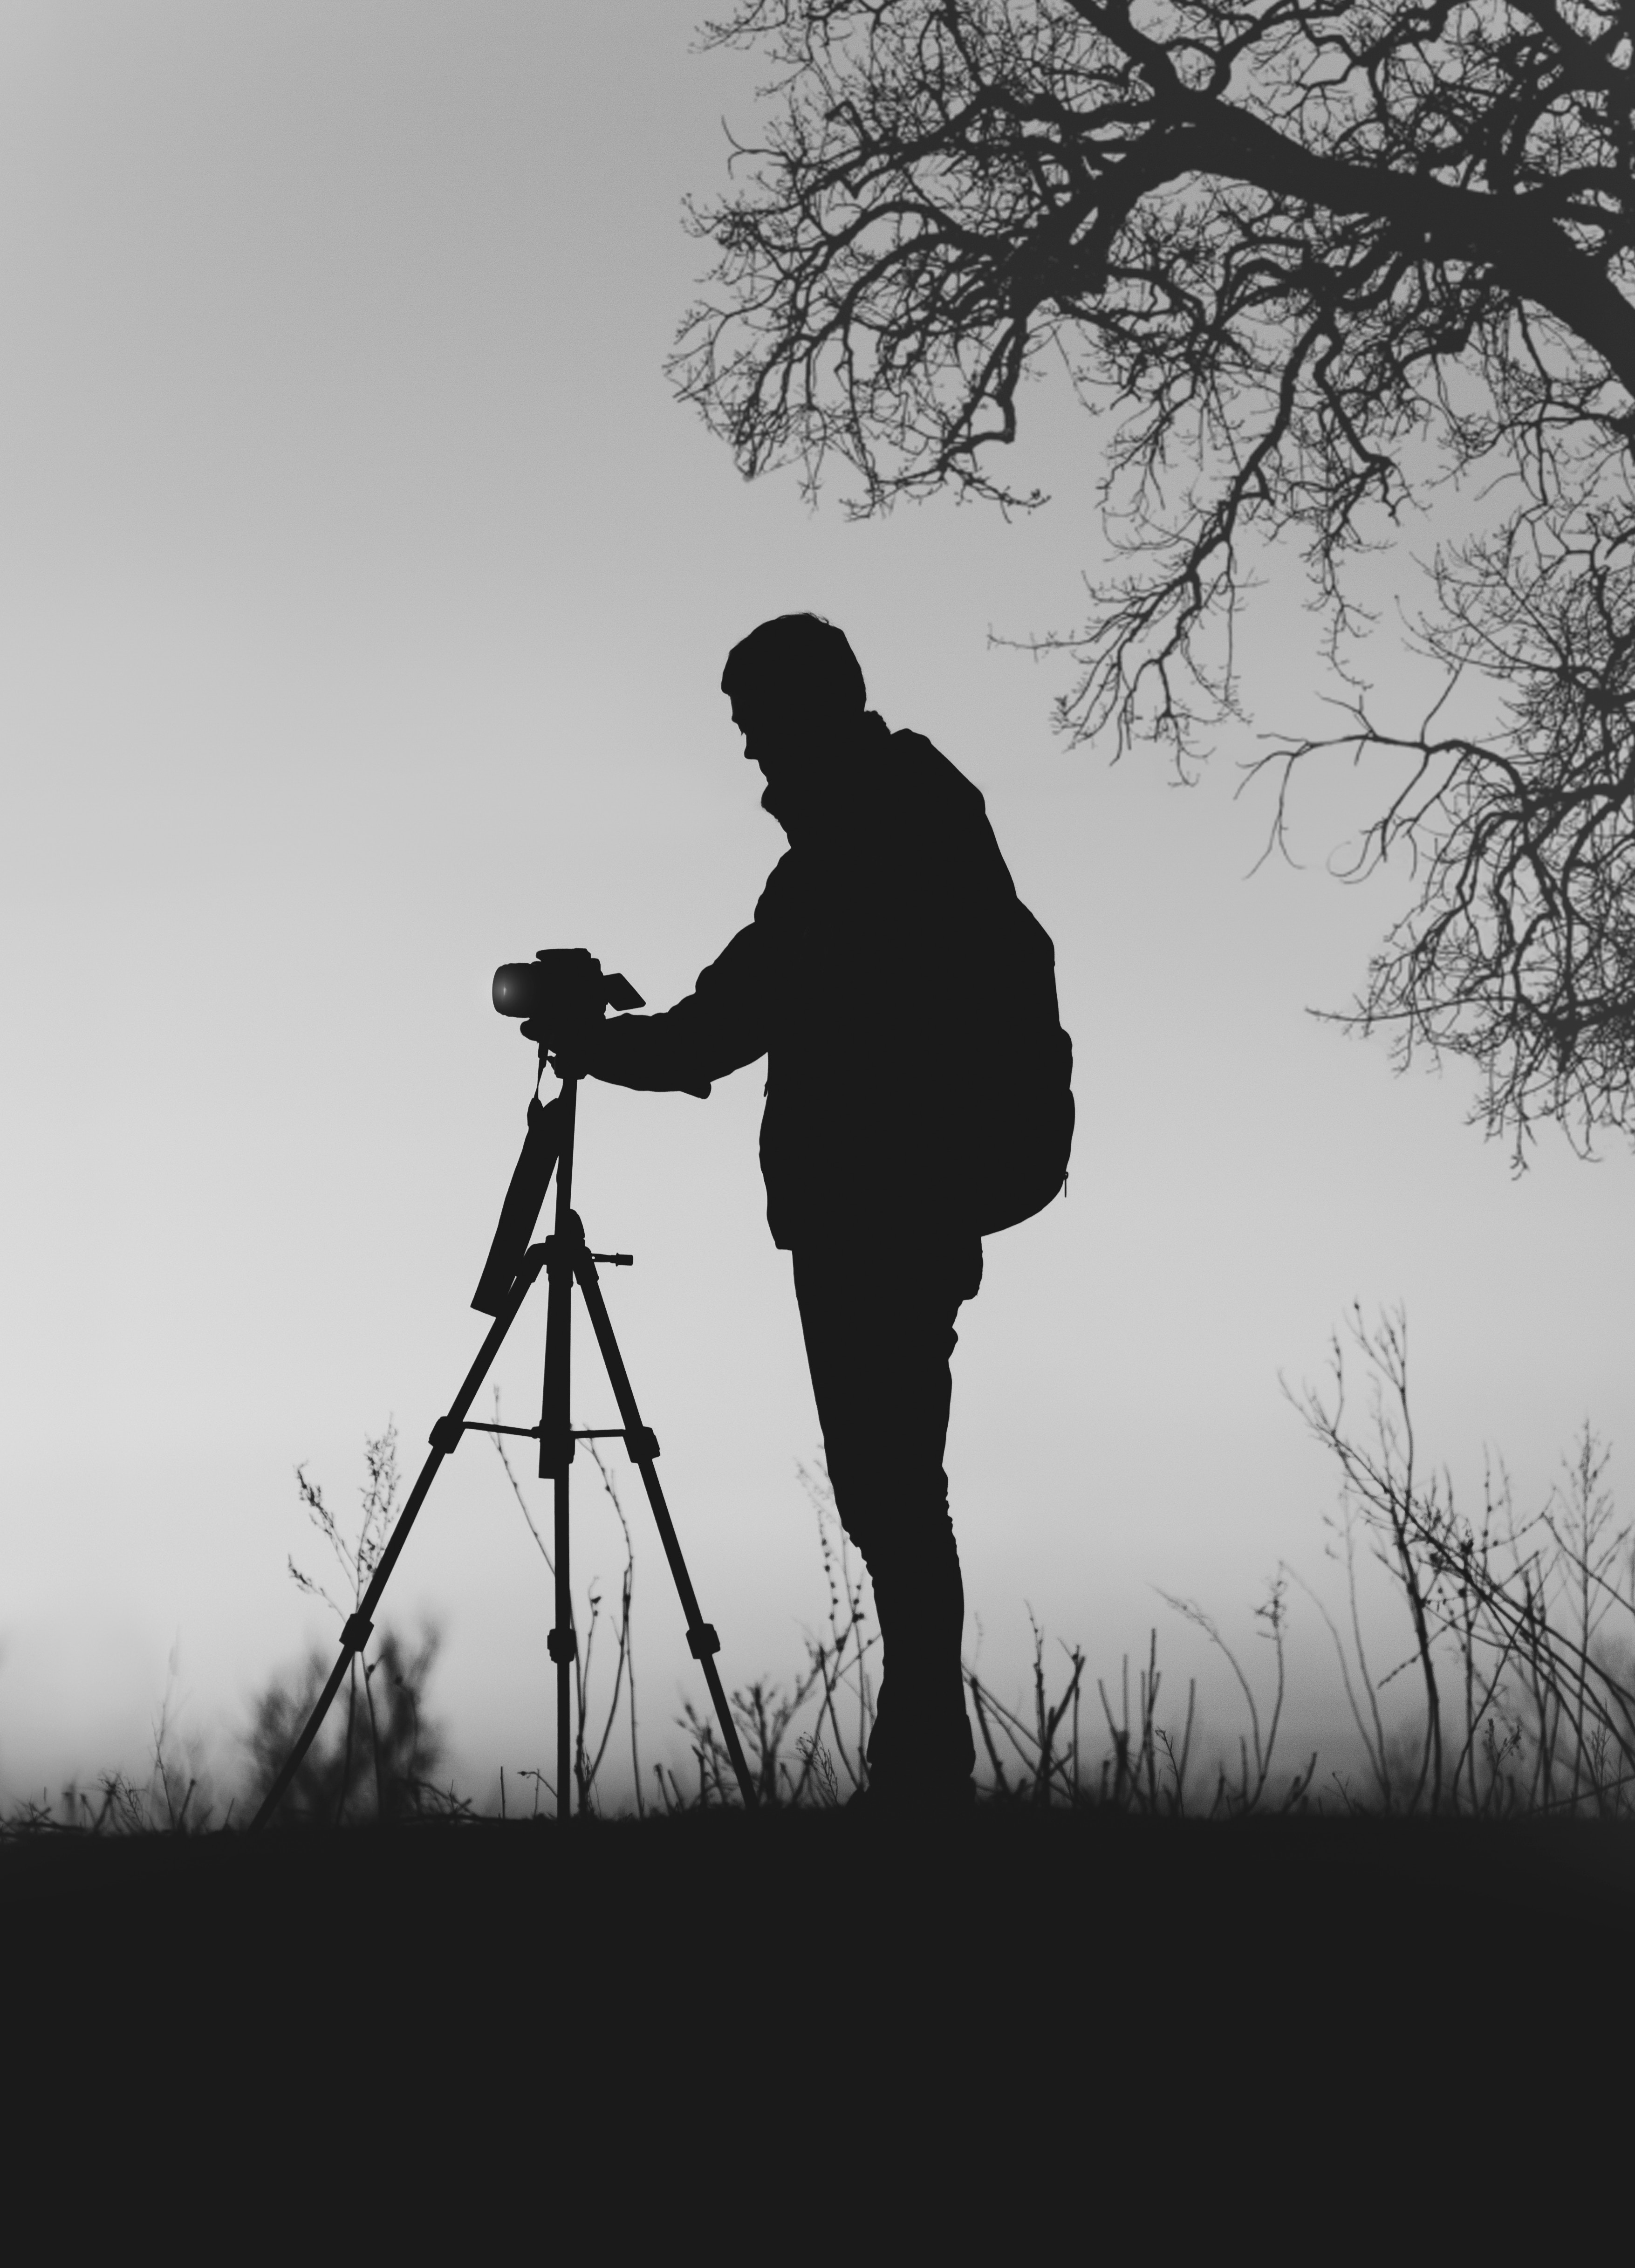
tree, branch, silhouette, cloud, black and white, sky, photography, standing, street light, monochrome, photograph, monochrome photography, stock photography, woody plant